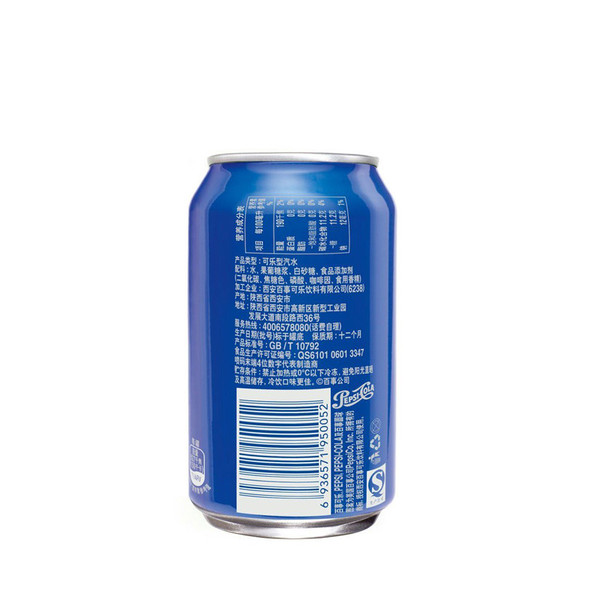
Label: metal